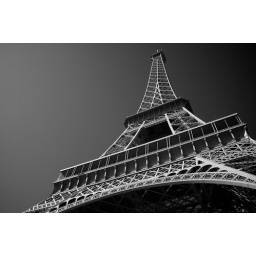
The Tower against a perfectly clear blue sky - in black and white.